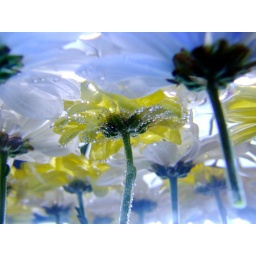
Same blue glass bowl of flowers, but taken from underneath this time :-)